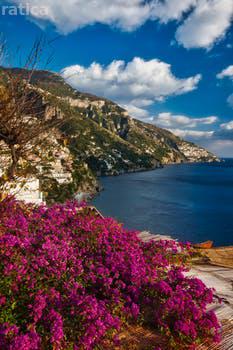
Label: Watermark